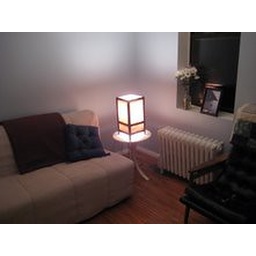
older-bed is up in sofa mode--there is now another tall, thin bookcase in the corner where the lamp is here.